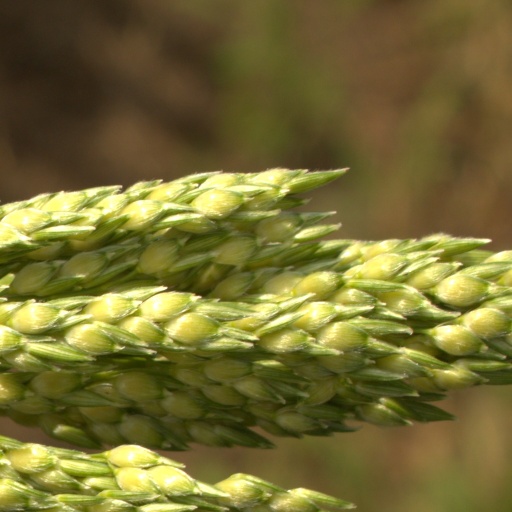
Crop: sorghum